City proper

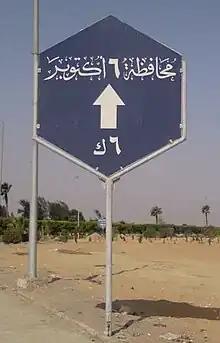
"City proper" can take on different meanings in different parts of the world. (6th of October, Egypt).

Especially when translated from the English or back, "city proper" sometimes takes on different meanings in different parts of the world. Some languages have no equivalent.